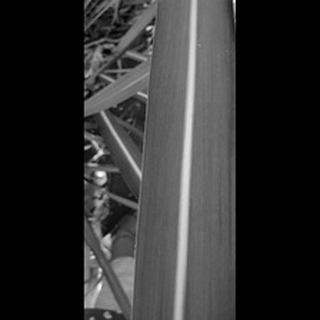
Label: healthy_sugarcane